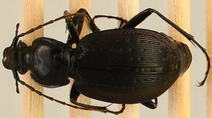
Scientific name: Carabus goryi
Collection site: Great Smoky Mountains National Park NEON (GRSM), plot GRSM_020